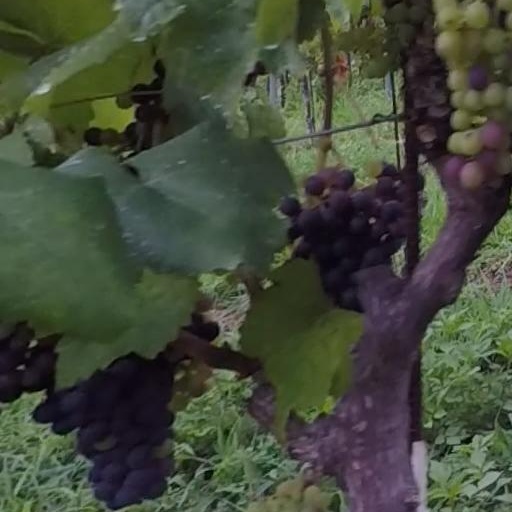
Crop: grape